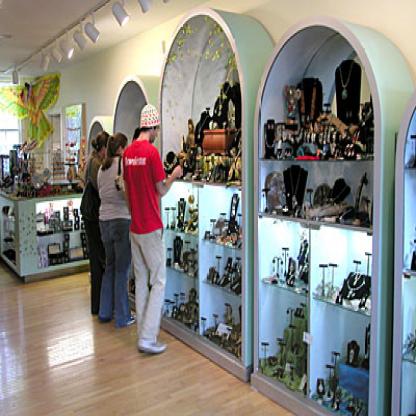
Scene: Indoor